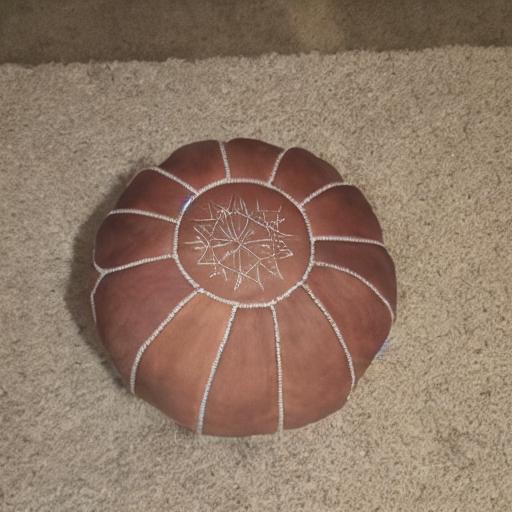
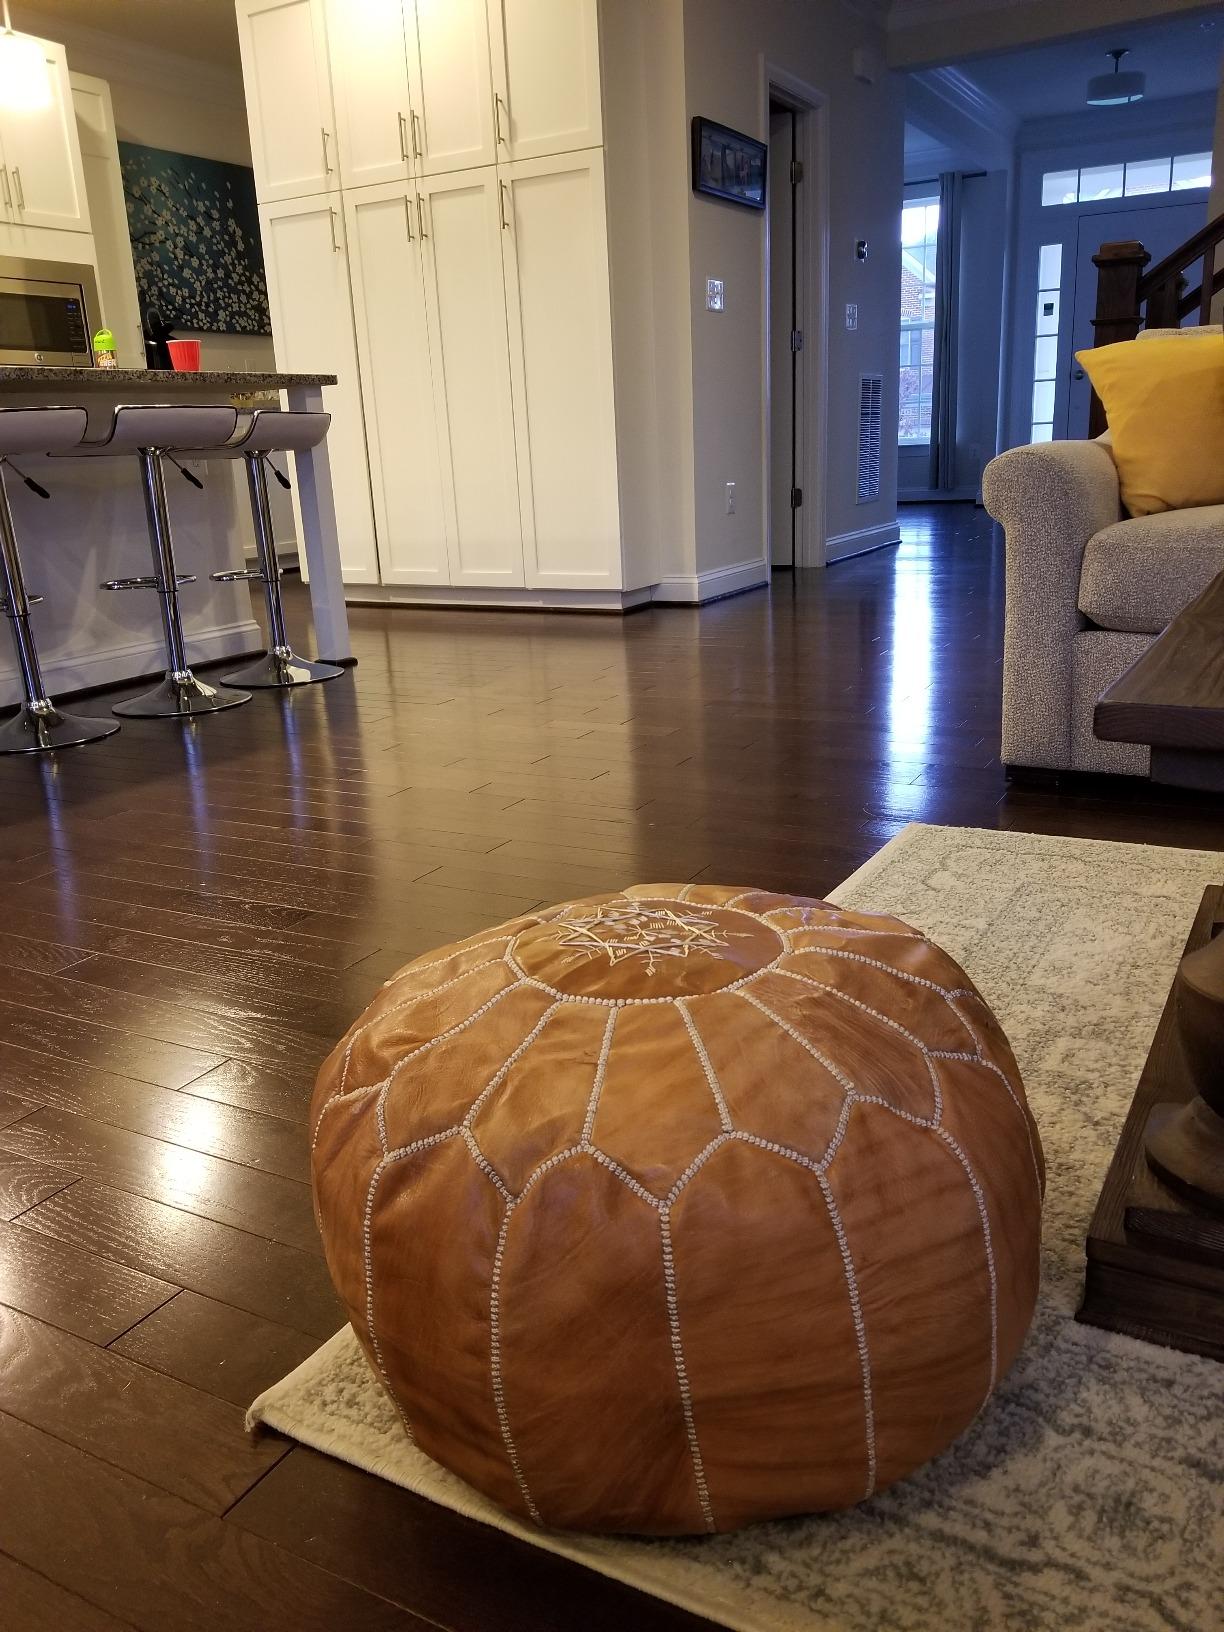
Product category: stool
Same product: no